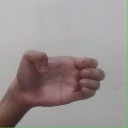
अक्षर: ख